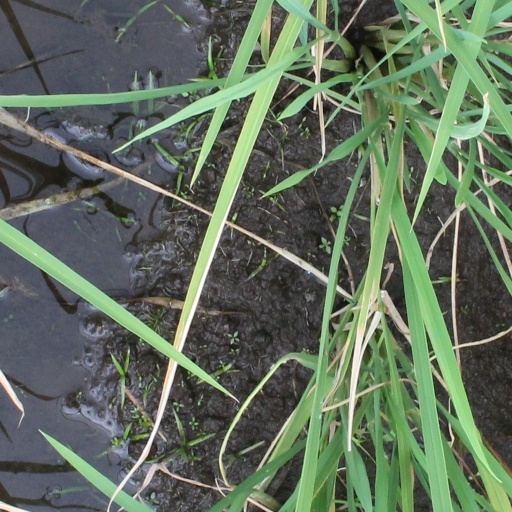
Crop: rice